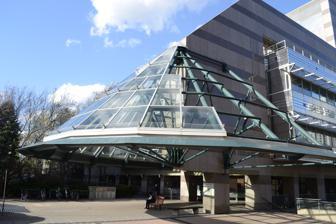
Building: North York Central Library
Country: Canada
Year built: 1959
Public library in Toronto, Canada North York Central Library Entrance to North York Central Library in 2012 43°46′05″N 79°24′53″W / 43.7680°N 79.4148°W / 43.7680; -79.4148 Location 5120 Yonge Street Toronto , Ontario M2N 5N9, Canada Type Public research library Branch of Toronto Public Library Collection Items collected Books, business directories, CDs, e-books, genealogical archives, maps, music, periodicals Other information Website www .torontopubliclibrary .ca /northyorkcentral / Interior of North York Central Library after the renovation North York Central Library is a Toronto Public Library branch located in North York City Centre , Toronto , Ontario , Canada. It is one of the two libraries in the Toronto public library system considered to be "Research and Reference Libraries", the other being the Toronto Reference Library in the city's downtown core . In contrast to the Toronto Reference Library, however, most of the items in the North York Central Library can be signed out. The library is located inside the North York Centre twin-tower office/hotel/retail complex (5150 Yonge Street). 5150 Yonge Street is on the west side of Yonge Street (across the street from Empress Walk ) and forms the north side of Mel Lastman Square . The library is adjacent North York Civic Centre , which until 1998 was the North York 's City Hall. It is served by the North York Centre subway station , which has a direct underground connection to the mall containing the library. In 2016, the library underwent a major renovation. The library reopened in 2018. Services Inside view of the North York Central Library, prior to 2016-18 renovation. North York Central Library has an auditorium, two large meeting rooms, and four quiet study rooms.  These spaces may be booked over the phone.  Also available are 16 study rooms designated for individual study. The library also provides accessibility equipment, including a Braille writer, computers loaded with Kurzweil 1000 and 3000 software, magnifiers, and wheelchair accessible furniture. North York Central Library also provides internet access to patrons through the public computer terminals and free Wi-Fi in the building.  There are 115 workstations in the library, 13 of which are in the Computer Learning Centre.  Printing and scanning is also available to patrons.  North York Central Library also has a microfilm/microfiche reader and printing machine. Level 1 stairs seating Level 1 Children Library Play Area Level 3 Level 5 Collection In addition to the books, magazines, newspapers, DVDs, and CDs offered at the branch, North York Central Library houses its own unique selections.  Its historical collections have items pertaining to genealogy, Native peoples, North York history, and local Ontario history.  The library has materials tailored towards children like the Children's literature resource collection and the IBBY collection for Young People with Disabilities.  There are also other collections for older patrons like adult literacy works, audiobooks, and large print books. There is, as well, a variety of multilingual collections for children and adults (in languages including Chinese , Russian along with many others) available to serve North York's ethnically diverse population. History Now part of the larger Toronto Public Library system, the first stand-alone facility for the North York Public Library was constructed on Yonge Street at Park Home Avenue in 1959 replacing the Memorial Community Hall Library opened in 1950. The Gladys Allison Building (named after the first chair of the Library Board Gladys Allison (1901-1979) ) acted as a central library for all of North York. It served as the library until its closure on October 5, 1985, as a new branch was being built to replace it. A support branch, Central-on-Sheppard, opened to serve the community during the transition period between the closure and the opening of the new central library. The new North York Central Library, along with the North York City Centre twin-tower office/hotel/retail complex where it is housed, opened on May 13, 1987. It was designed by Moriyama and Teshima Architects and is characterised by its seven-storey atrium. Inside view of the North York Central Library, post 2016-18 renovation. On November 24, 2016, the Toronto Public Library announced that the branch would be closed until early 2017 for renovations. The last day of service for the branch was December 4. In February 2017, it was announced that the library would remain closed for the remainder of the year to complete more renovation work. The first two floors of the main library re-opened to the public in summer 2018, with the rest of the floors being reopened in phases. While the branch is closed, the library has opened a temporary pop-up location in the concourse level of the adjacent mall. See also Toronto Public Library Ontario Public Libraries References